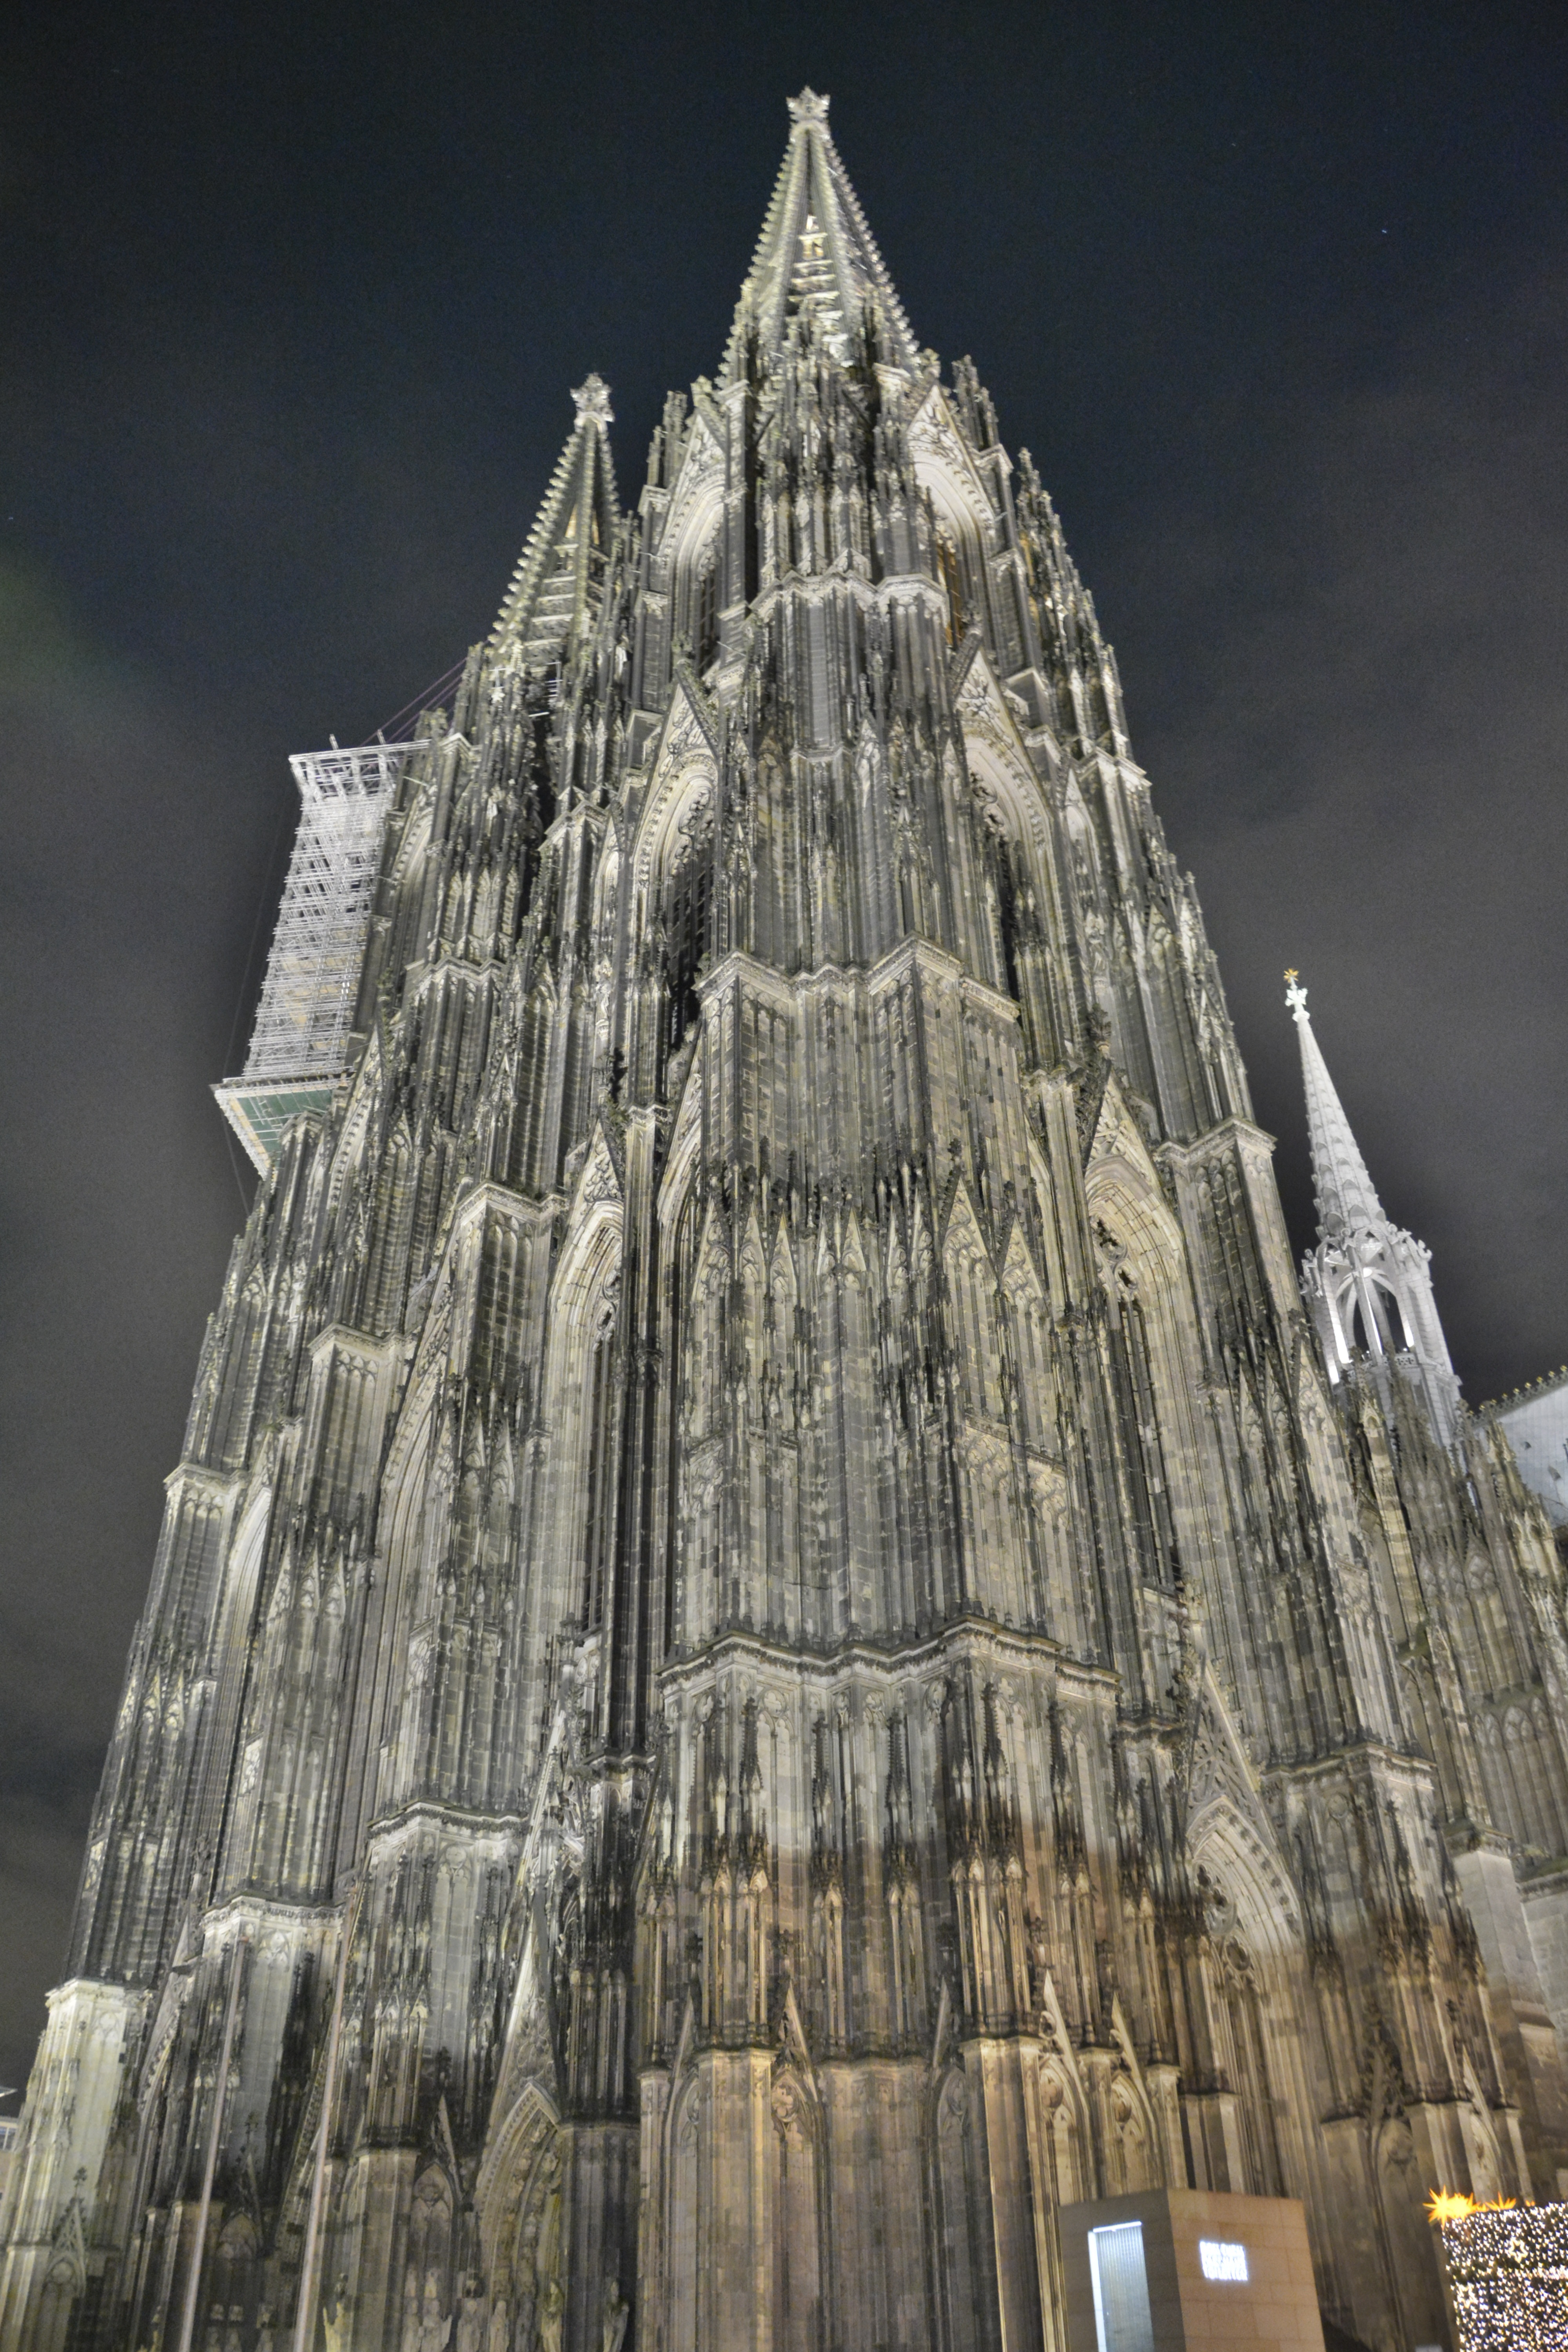
architecture, building, skyscraper, tower, religion, landmark, church, cathedral, place of worship, hdr, temple, spire, symmetry, cologne, christianity, dom, gothic architecture, house of worship, cologne cathedral